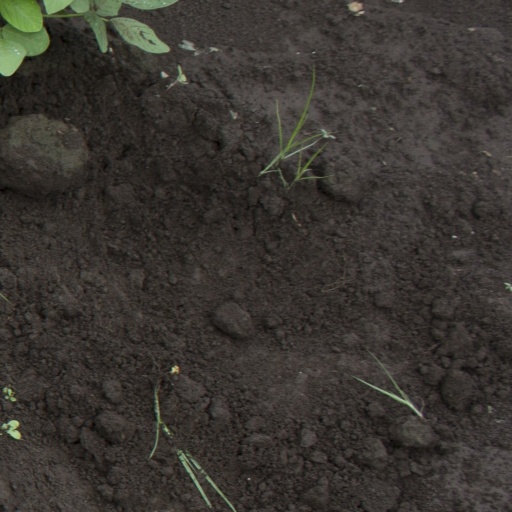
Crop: soybean